Vitaly Pushnitsky

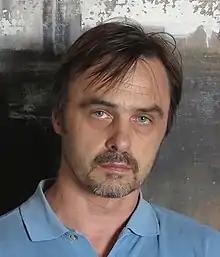

Vitaly Pushnitsky (born 7 July 1967) is a Russian artist. He is considered one of Russia's leading contemporary artists. He is based in Saint-Petersburg, Russia and is internationally recognized as a painter, sculptor, graphic artist and as a creator of installations, art objects and multimedia.